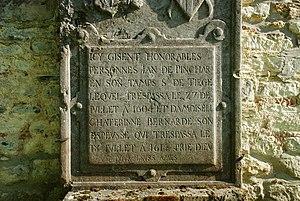
Belgique - Brabant wallon - Mont-Saint-Guibert - Église Saint-Pierre de Corbais - dalle funéraire de Jan de Pinchart (mort en 1604)
L'église Saint-Pierre est une église catholique de style classique du XVIIIᵉ siècle située à Corbais, village de la commune belge de Mont-Saint-Guibert, en Brabant wallon.